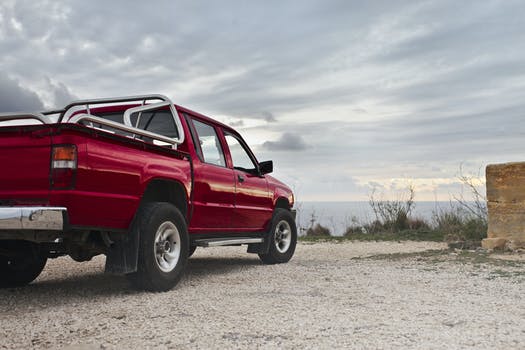
Label: No Watermark